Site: brandenburg
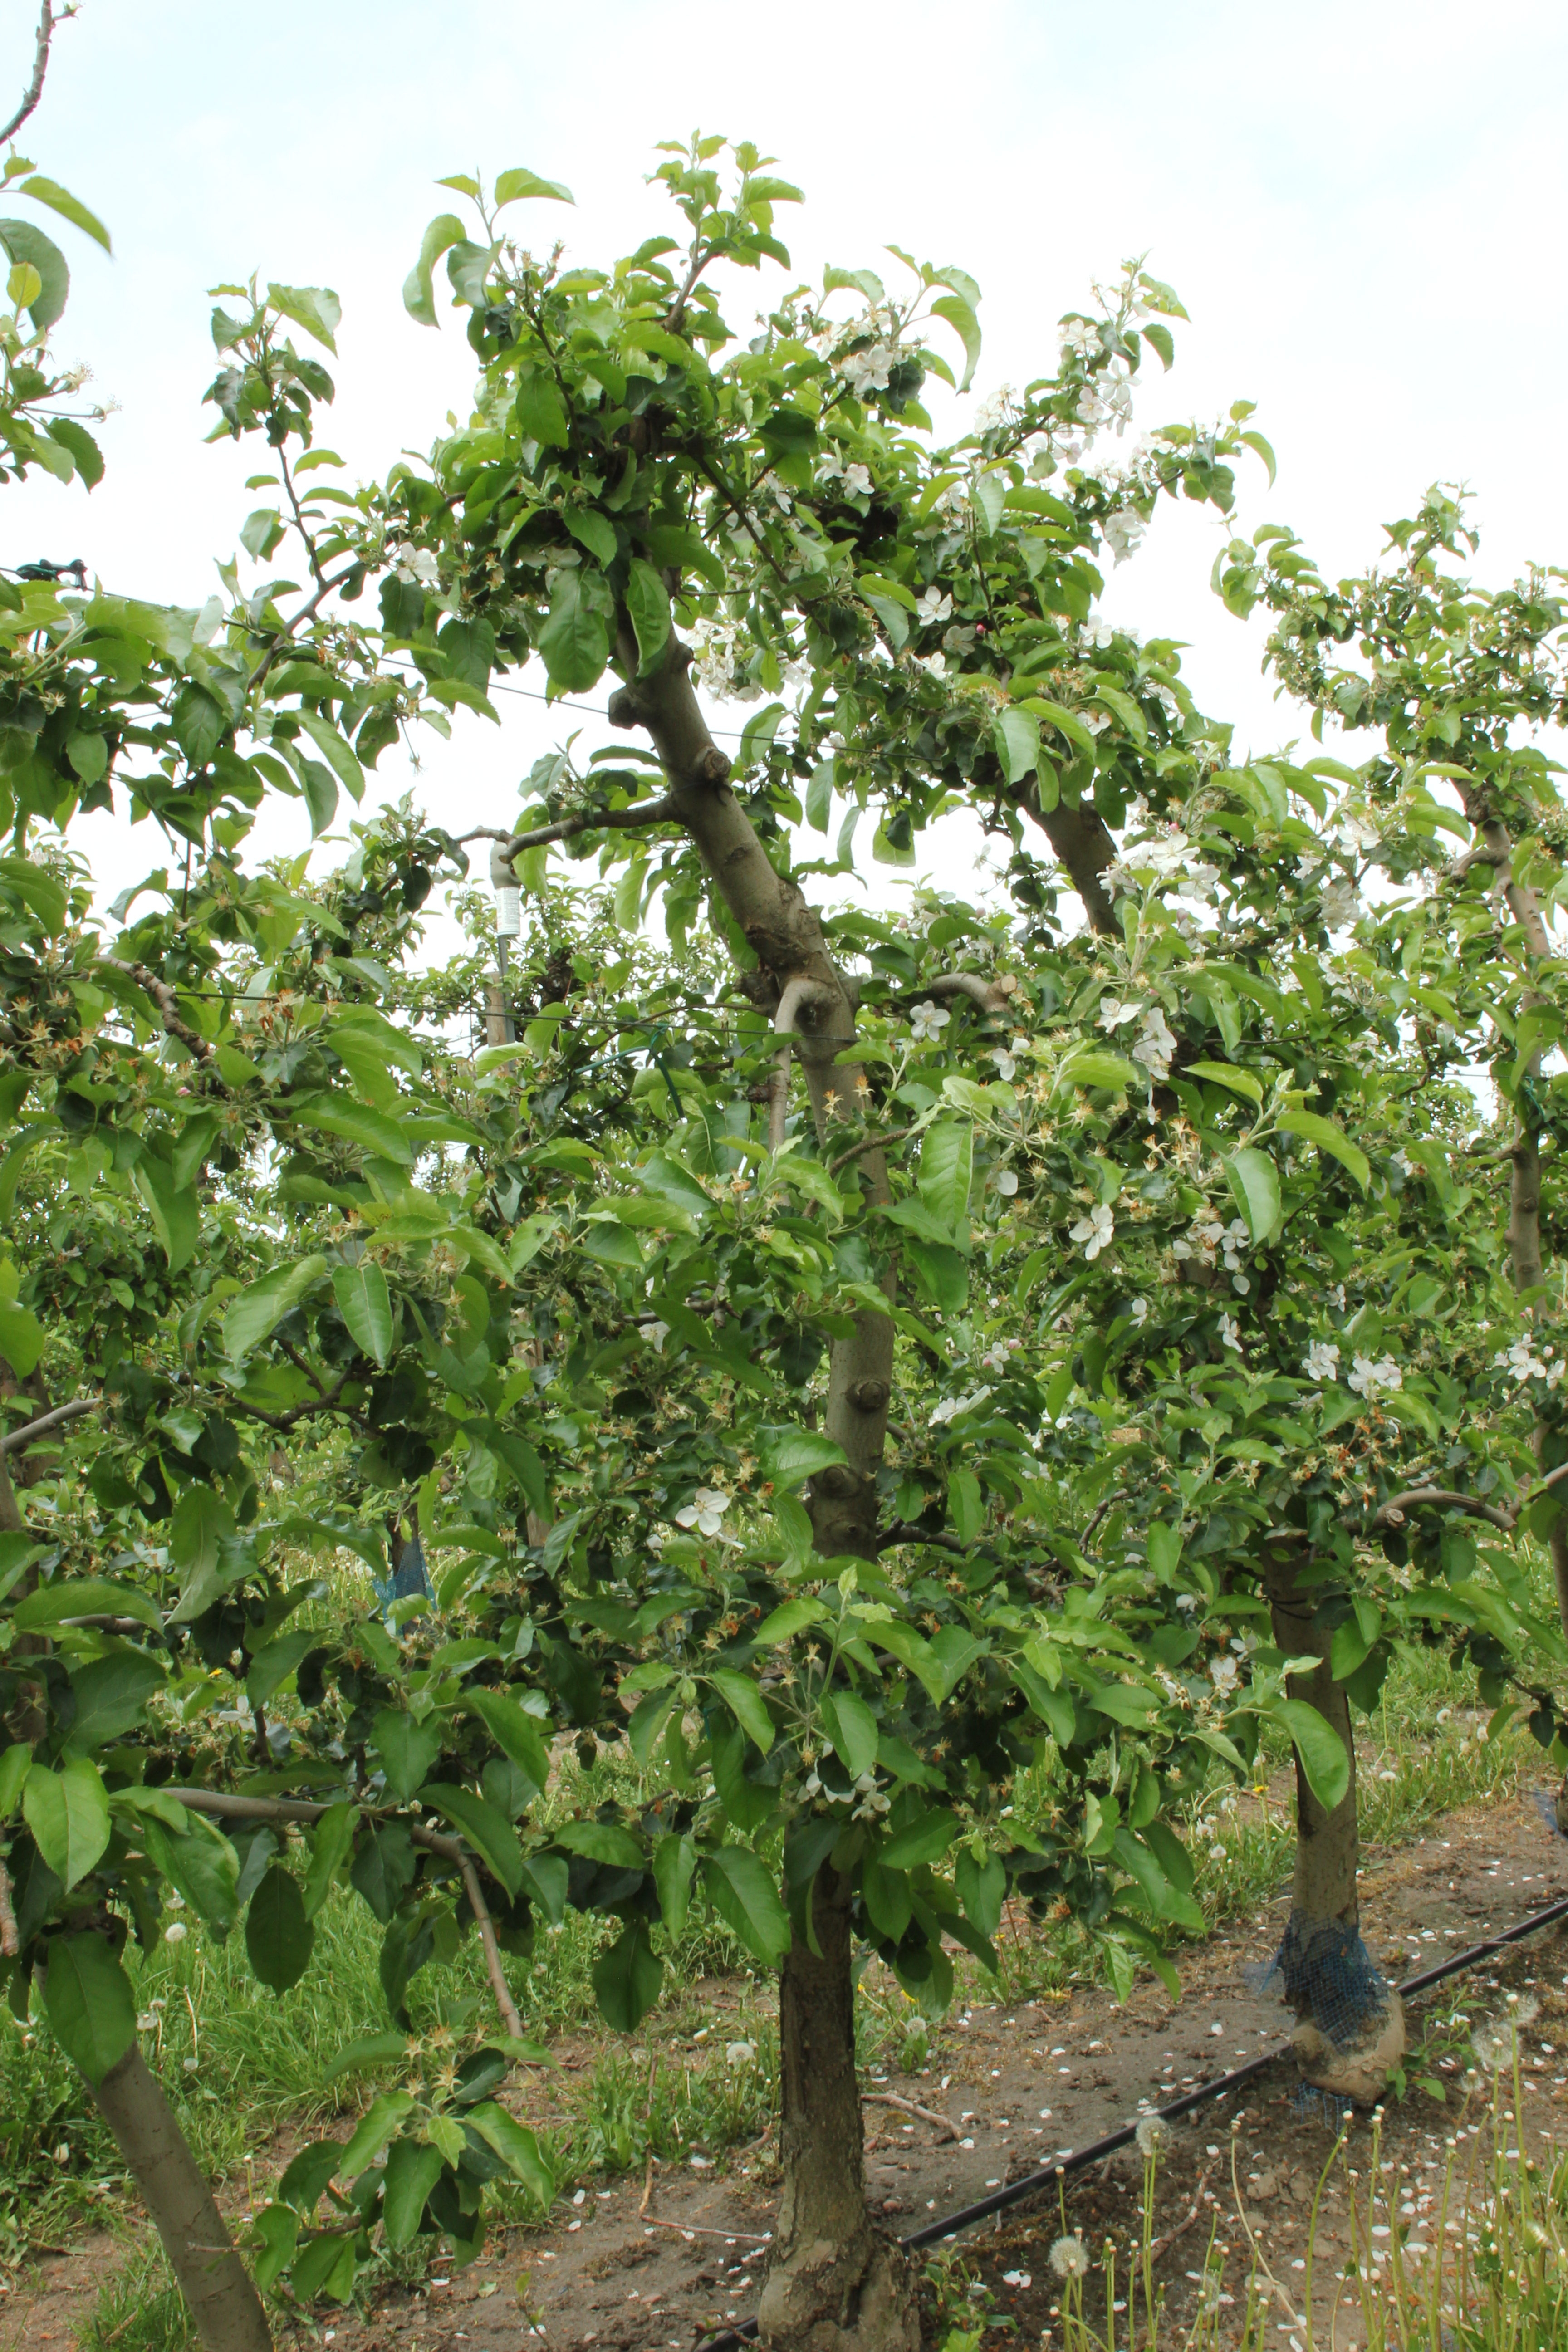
Growth stage (BBCH 67): Flowering